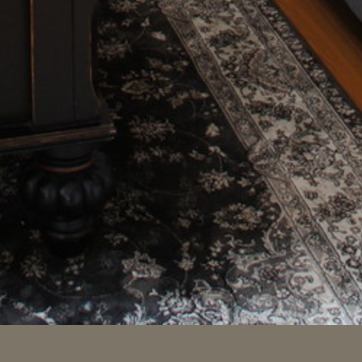
Material: carpet